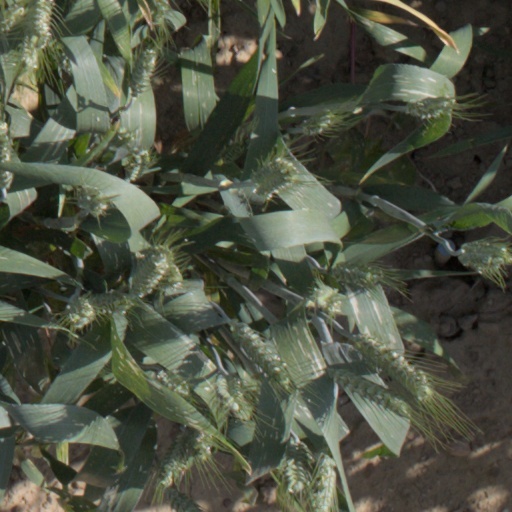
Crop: wheat